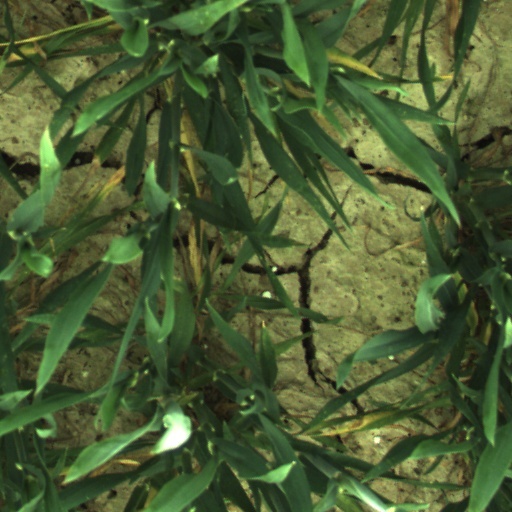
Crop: wheat